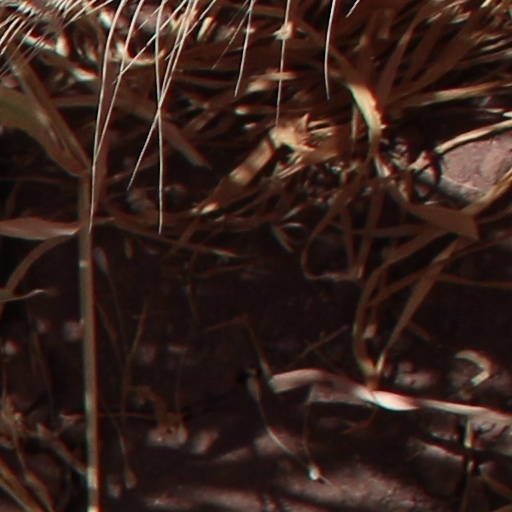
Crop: wheat